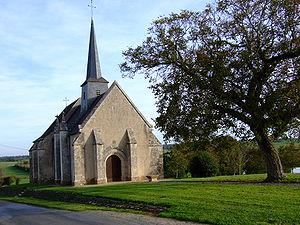
Orcenais est une commune française située dans le département du Cher en région Centre-Val de Loire.